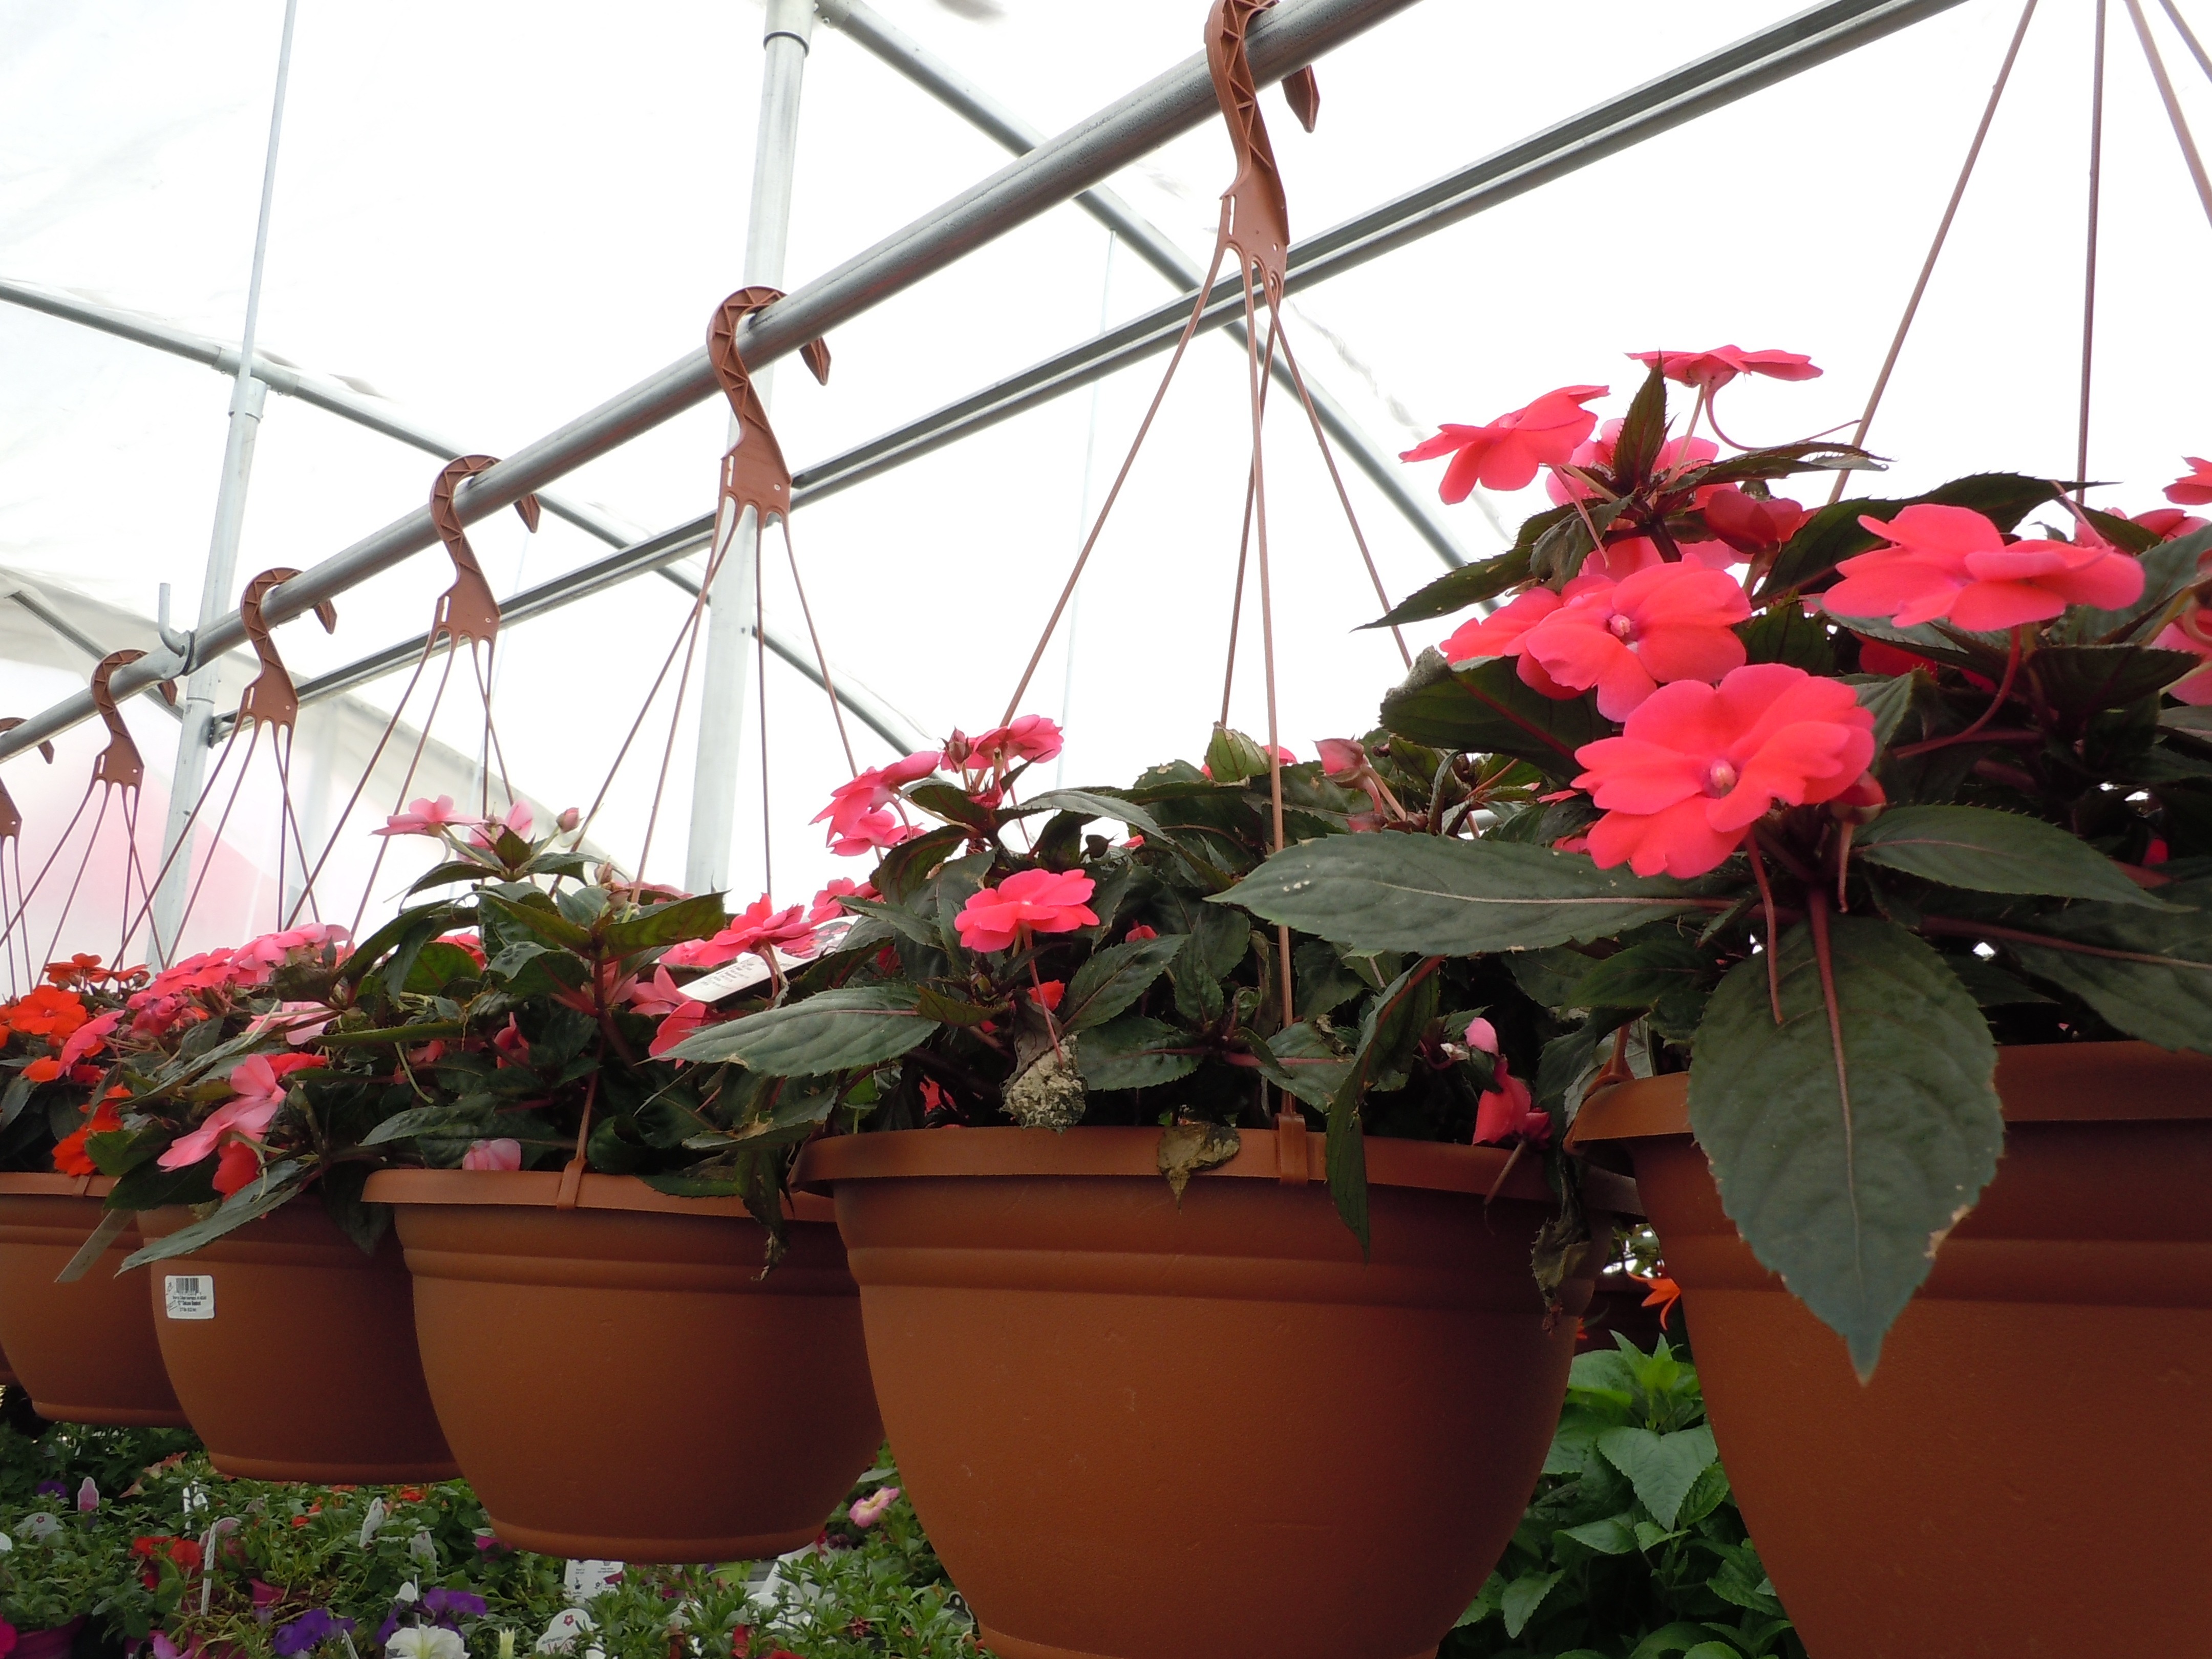
blossom, plant, flower, bloom, floral, decoration, blooming, hanging, basket, greenhouse, flowers, potted plants, floristry, begonia, pots, flowering plant, flower pots, floral design, land plant, outdoor structure, flower arranging